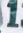
Number: 1